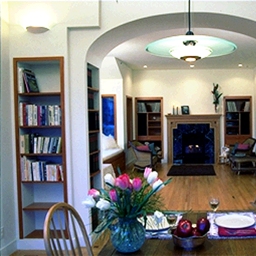
Room type: dining_room